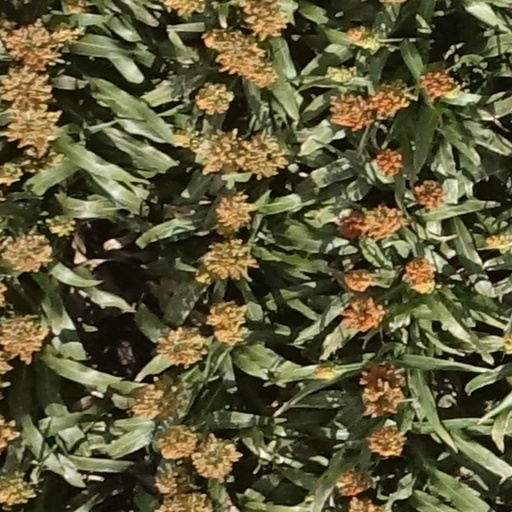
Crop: sorghum